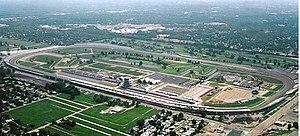
Les 500 miles d'Indianapolis 1959, courus sur l'Indianapolis Motor Speedway et organisés le samedi 30 mai 1959, ont été remportés par le pilote américain Rodger Ward sur une Watson-Offenhauser.
En automobile, un « ovale » ou « anneau de vitesse » est une piste en anneau destinée à la compétition, essentiellement aux États-Unis. Appelée speedway par les anglophones, elle sert généralement à des courses de vitesse avec pour catégories reines la NASCAR et l'IndyCar. Le plus célèbre des ovales est sans doute l'Indianapolis Motor Speedway, hôte des fameux 500 miles d'Indianapolis.
Le sport est très important dans la culture des États-Unis d'Amérique. Les quatre sports d'équipes les plus populaires sont: le football américain, le baseball, le basket-ball et le hockey sur glace. Les ligues majeures de ces sports, la National Football League, la Ligue majeure de baseball, la National Basketball Association et la Ligue nationale de hockey, jouissent ainsi d'une exposition médiatique massive et sont considérés comme les compétitions par excellence dans le monde. Chacune de ces ligues ont des équipes qui jouent au Canada, sauf la NFL, et toutes les quatre sont parmi les ligues sportives les plus lucratives au monde. Le soccer est moins populaire aux États-Unis que dans de nombreux autres pays, même s'il possède une large participation chez les amateurs, en particulier chez les jeunes et les femmes.
Les 500 miles d'Indianapolis — aussi connu comme l'Indianapolis 500 ou Indy 500 — sont une compétition automobile américaine, qui se tient chaque année depuis 1911 sur l'Indianapolis Motor Speedway à Speedway dans l'État de l'Indiana. Organisée chaque année le week-end précédant le lundi du Memorial Day, c'est la plus ancienne course automobile du monde encore organisée aujourd'hui.
Les 500 miles d'Indianapolis 1954, courus sur l'Indianapolis Motor Speedway et organisés le lundi 31 mai 1954, ont été remportés par le pilote américain Bill Vukovich sur une Kurtis Kraft-Offenhauser.
Cette page dresse la liste des accidents mortels subis par des pilotes automobiles lors de compétitions de Formule 1.
Les 500 miles d'Indianapolis 1958, courus sur l'Indianapolis Motor Speedway et organisés le vendredi 30 mai 1958, ont été remportés par le pilote américain Jimmy Bryan sur une Epperly-Offenhauser.
Les 500 miles d'Indianapolis 1951, courus sur l'Indianapolis Motor Speedway et organisés le mercredi 30 mai 1951, ont été remportés par le pilote américain Lee Wallard sur une Kurtis Kraft-Offenhauser.
Les 500 miles d'Indianapolis 1960, courus sur l'Indianapolis Motor Speedway et organisés le samedi 30 mai 1960, ont été remportés par le pilote américain Jim Rathmann sur une Watson-Offenhauser.
Indianapolis Motor Speedway est un circuit automobile situé à Speedway dans l'État de l'Indiana, aux États-Unis. C'est la deuxième plus ancienne piste de compétition automobile dans le monde après celle de Milwaukee Mile.
Les 500 miles d'Indianapolis 1952, courus sur l'Indianapolis Motor Speedway et organisés le vendredi 30 mai 1952, ont été remportés par le pilote américain Troy Ruttman sur une Kuzma-Offenhauser.